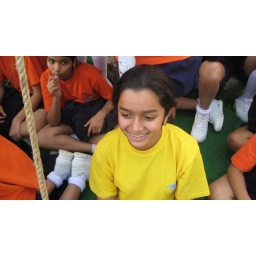
A girl from the Orioles house in the hoopoes house tent